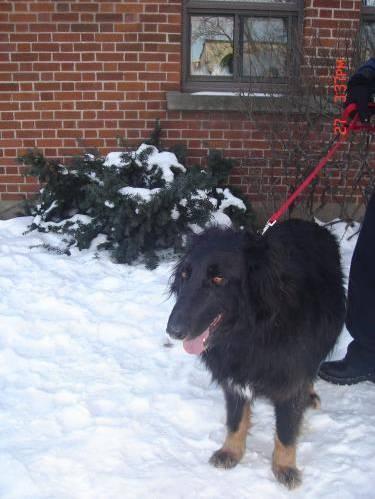
dog